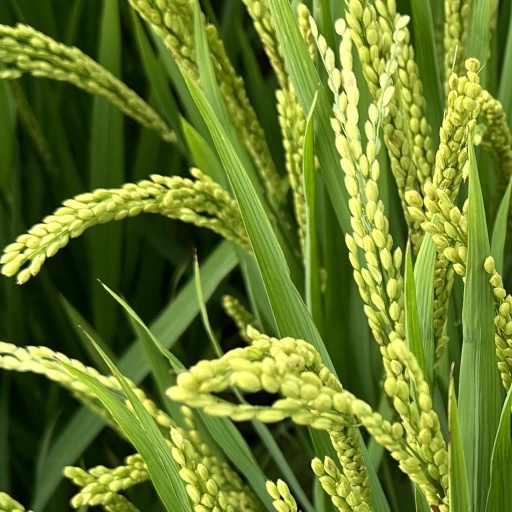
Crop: rice